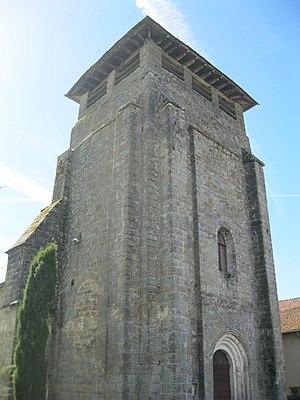
Photo de l'église Saint Martin d'Anglars dans le Lot.
L'église Saint-Martin est une église catholique située à Anglars, en France.
Anglars est une commune française située dans le département du Lot, en région Occitanie.